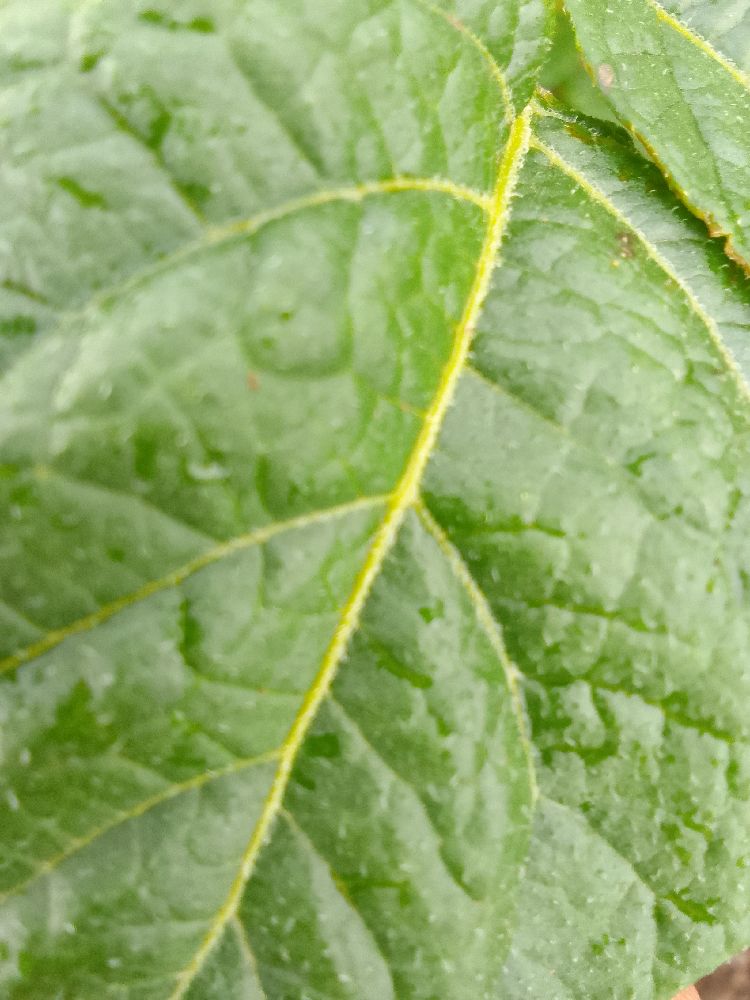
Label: Healthy